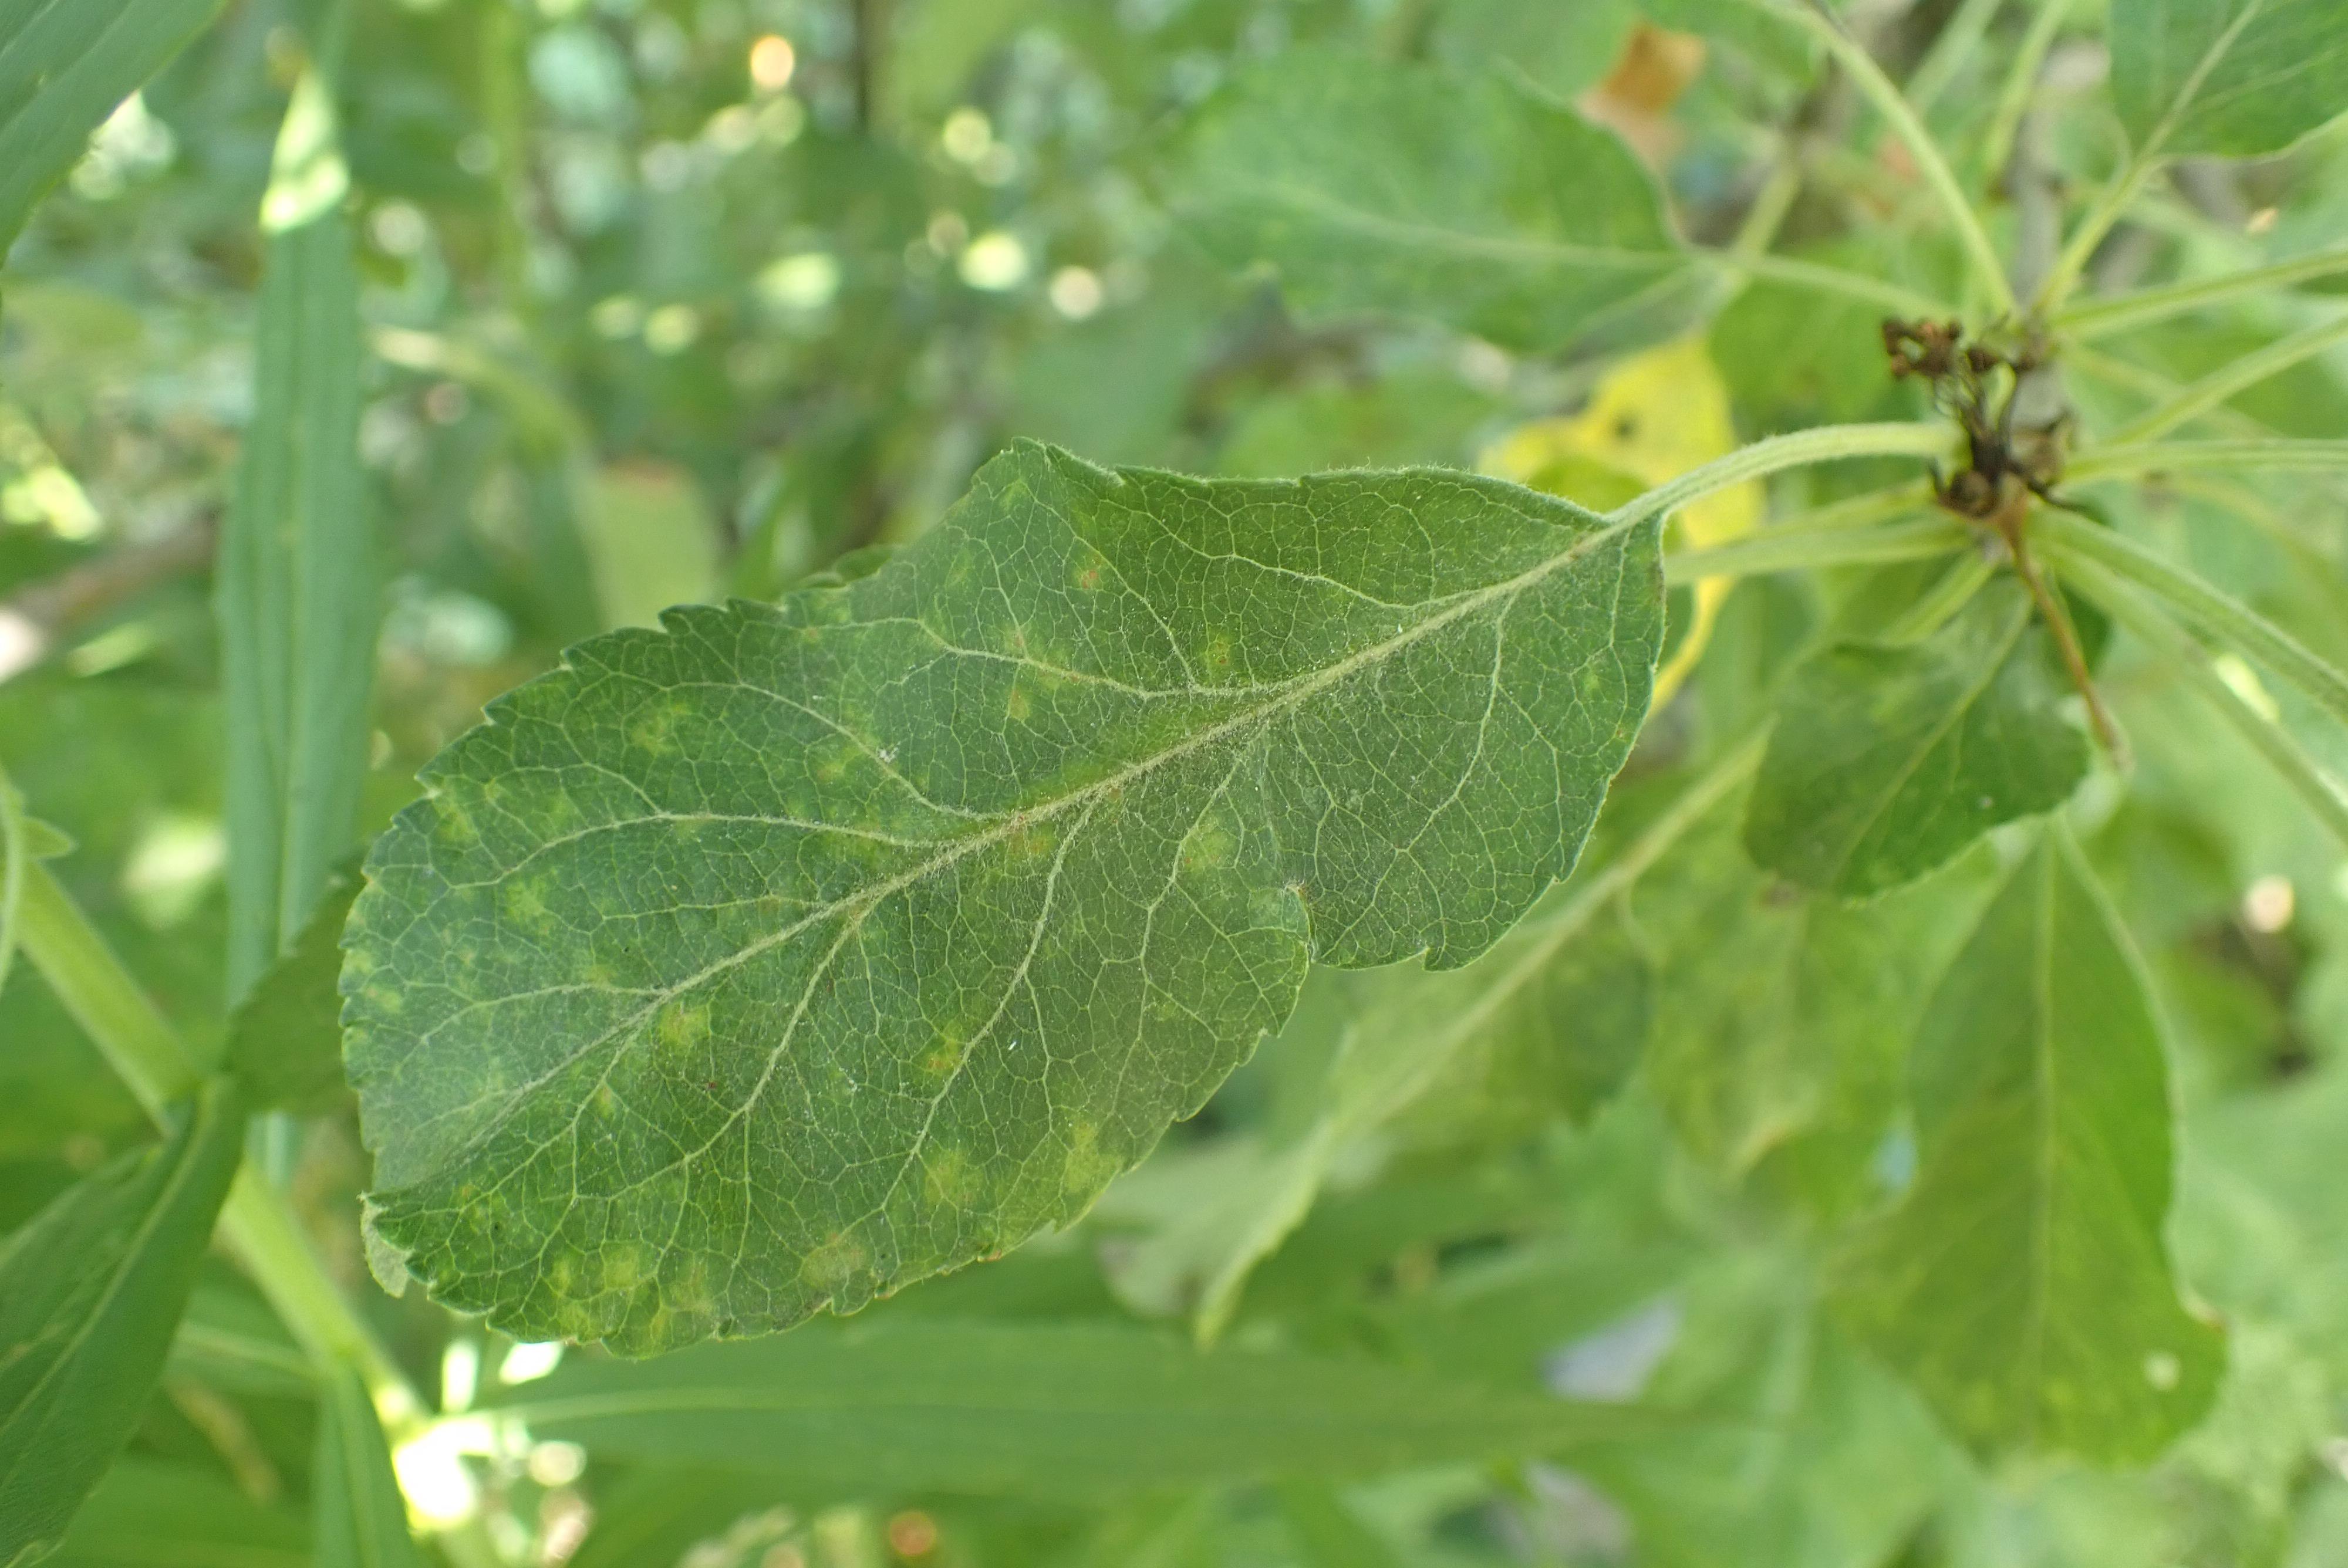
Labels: scab